Thermal Emission Imaging System

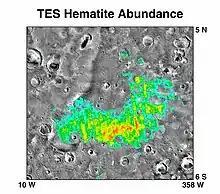
Map showing distribution of hematite in Sinus Meridiani. This data was used to target the landing of the Opportunity rover. Hematite is usually formed in the presence of water. Opportunity landed in this area and did find much evidence for water.

THEMIS detects thermal infrared energy emitted by the Martian surface at nine different wavelengths. Eight of these have wavelengths between 6 and 13 micrometers, an ideal region of the infrared spectrum to determine thermal energy patterns characteristic of silicate minerals. The ninth band is at 14.9 micrometers and is used to monitor the Martian atmosphere. The shortest infrared wavelength, at 6.78 micrometers, is measured twice in two bands to improve the signal-to-noise ratio. THEMIS is therefore a 10-band instrument that detects nine different wavelengths .